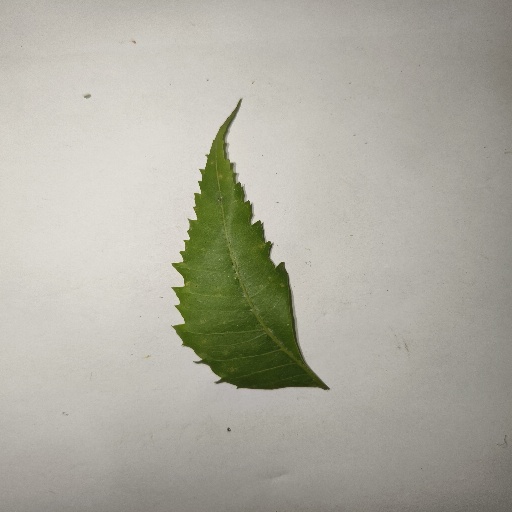
Species: Neem
Leaf condition: Healthy Leaf